María Feliciana de los Ángeles Miranda

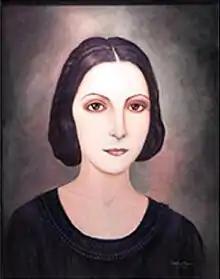
María Feliciana de los Ángeles Miranda

María Feliciana de los Ángeles Miranda (died 1812) was a Salvadoran rebel. A young woman from Colonial El Salvador, she participated in the initial revolt against the Spanish colonial authorities. This effort failed, and Miranda was captured and sentenced to forced labor. She eventually died - either under torture or of disease - but was later recognized by the Salvadorean government as a hero of the independence movement.